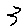
Label: 3